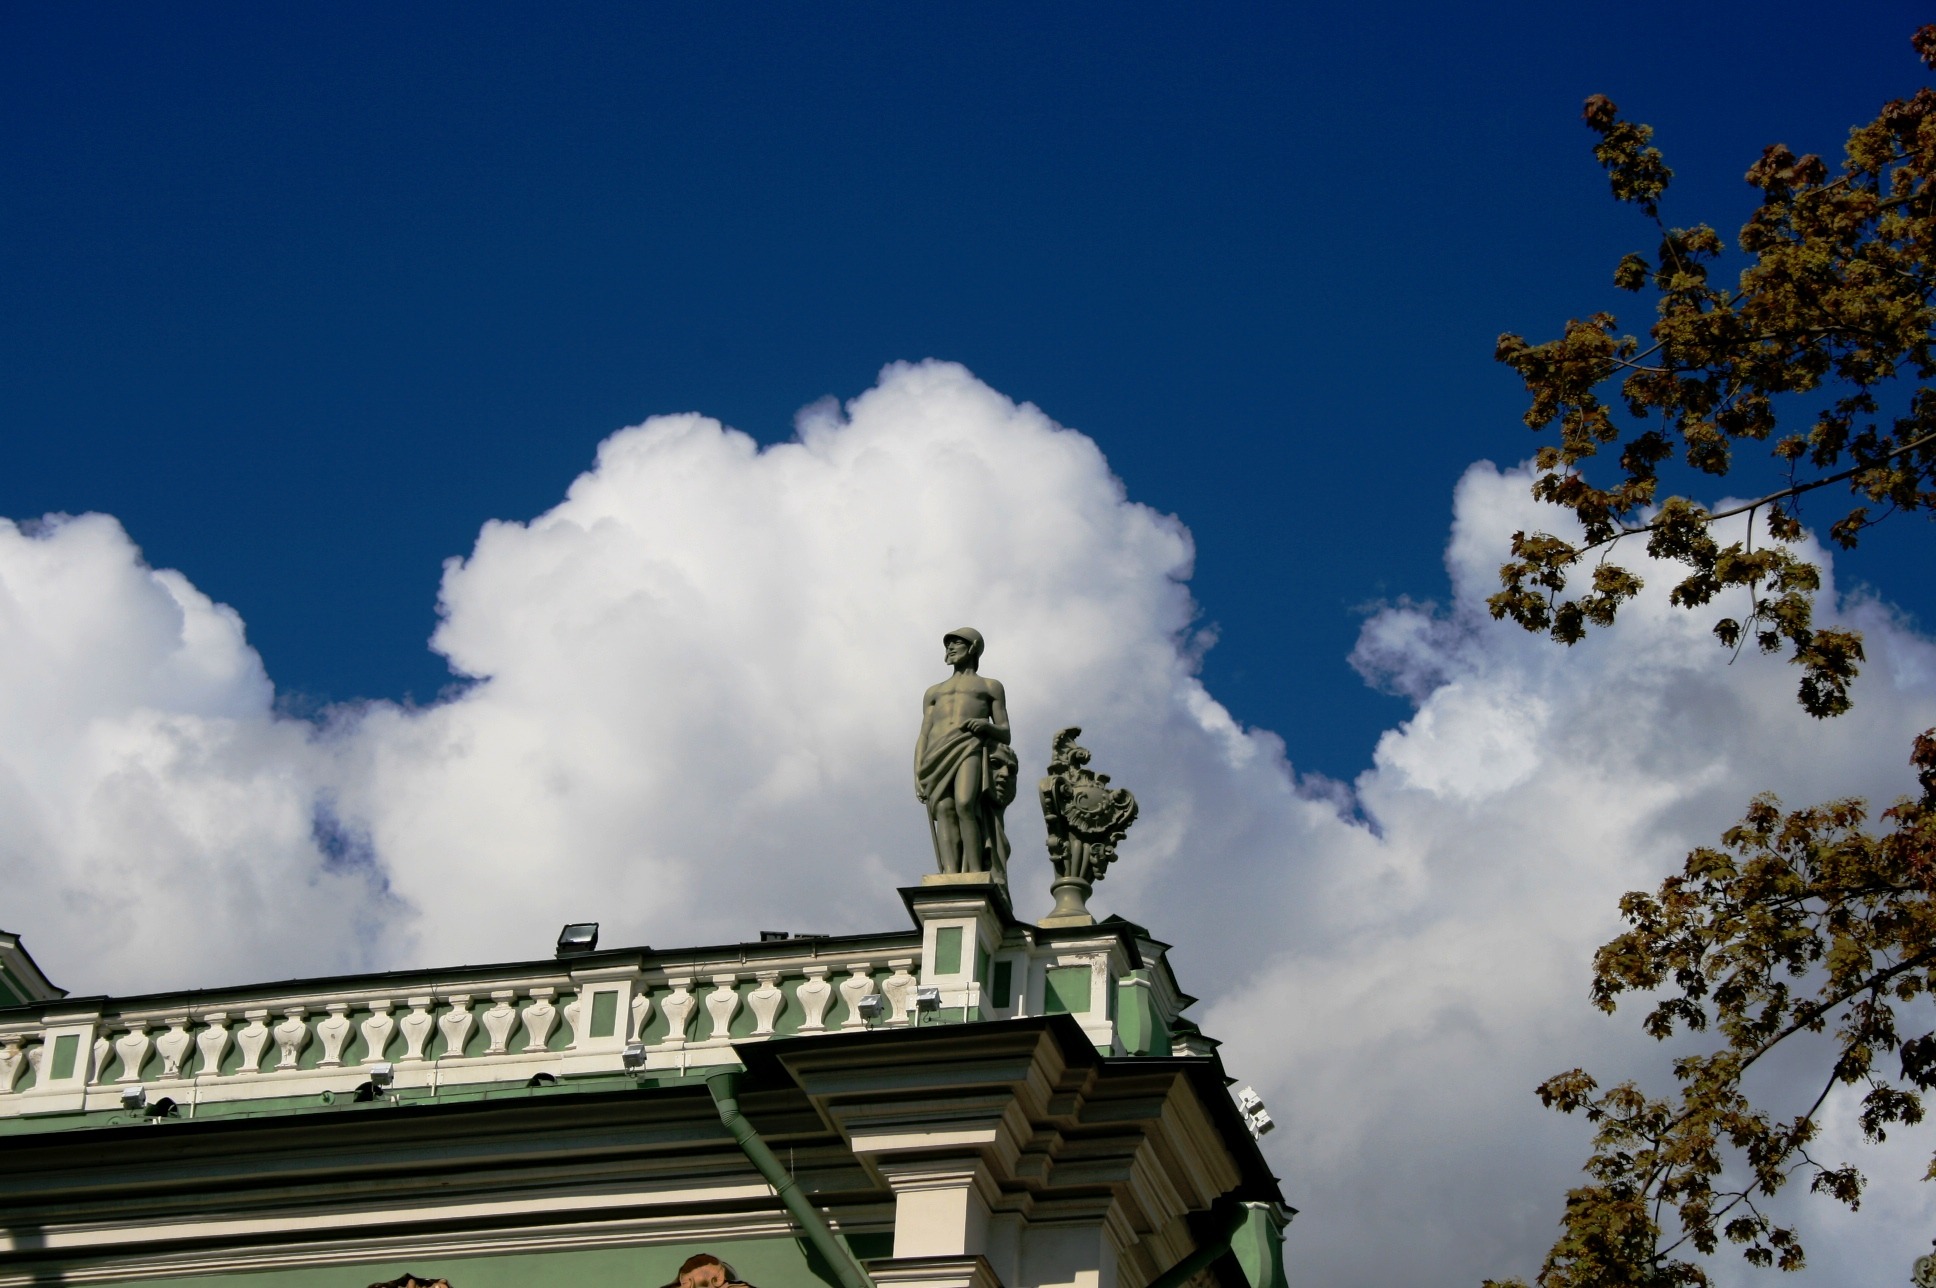
tree, cloud, sky, white, sunlight, cityscape, statue, landmark, blue, blue sky, clouds, corner, urban area, atmosphere of earth, winter palace